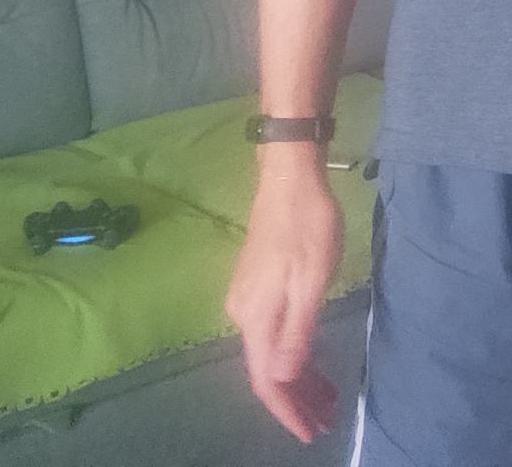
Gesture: no_gesture